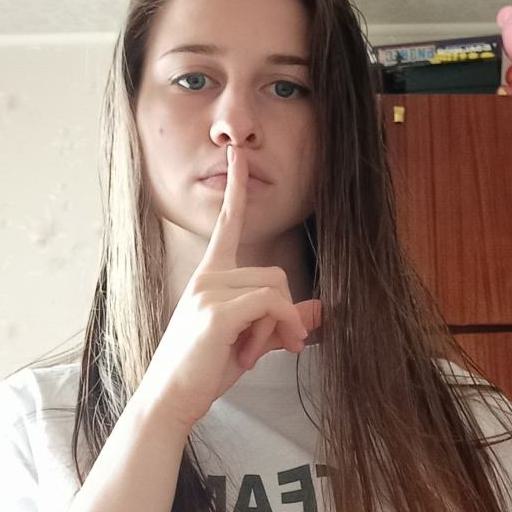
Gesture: mute